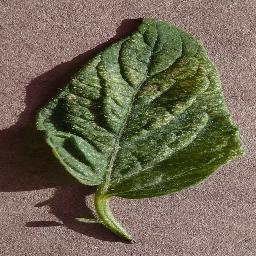
Label: Tomato___Spider_mites Two-spotted_spider_mite